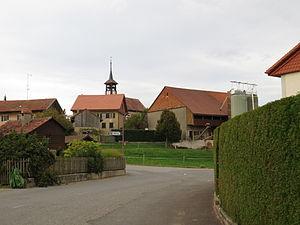
Syens, dans le canton de Vaud, en Suisse
Syens est une commune suisse du canton de Vaud, située dans le district de la Broye-Vully. Citée dès 1018, elle fait partie du district de Moudon entre 1798 et 2007. La commune est peuplée de 159 habitants en 2018. Son territoire, d'une surface de 251 hectares, se situe entre les régions de la Broye et du Jorat.